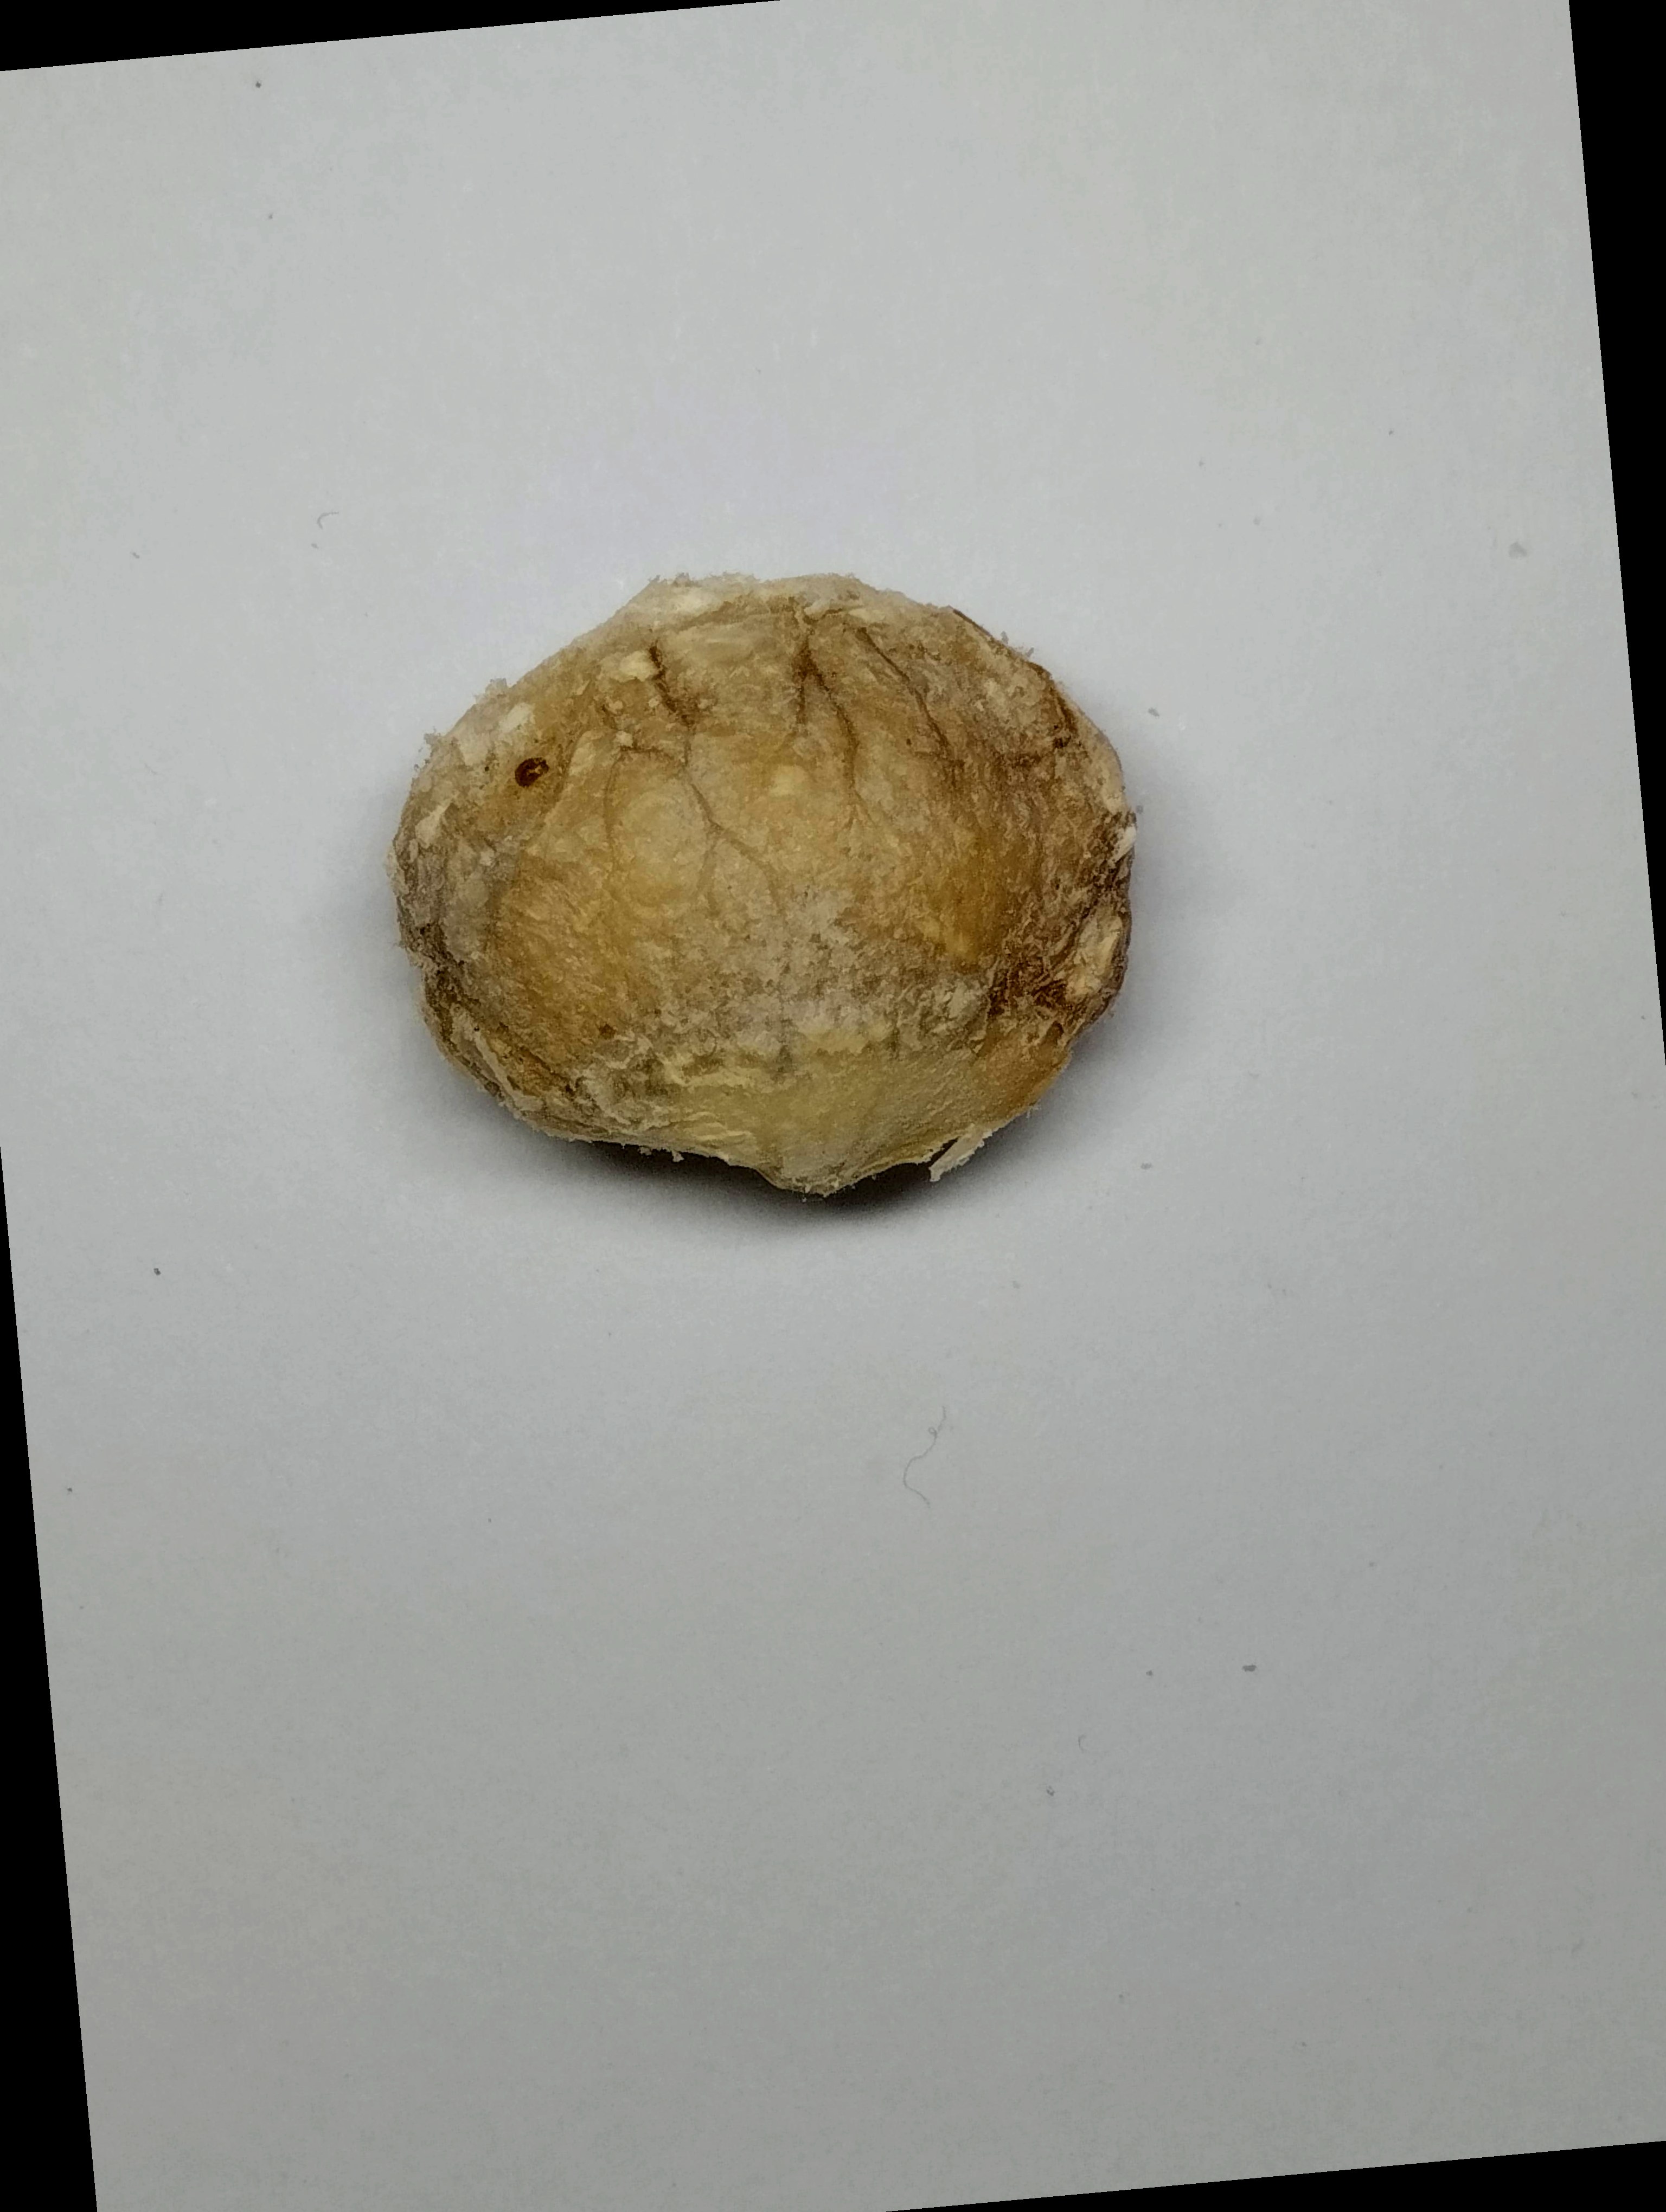
Label: rusak (damaged seed)